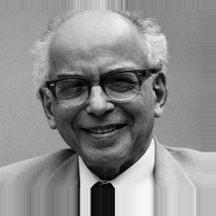
Age: 75